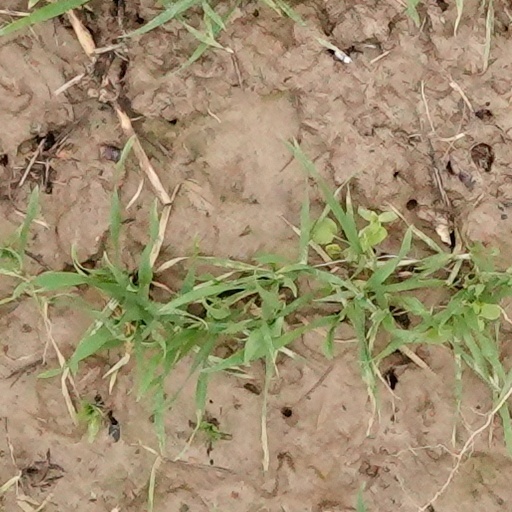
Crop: wheat